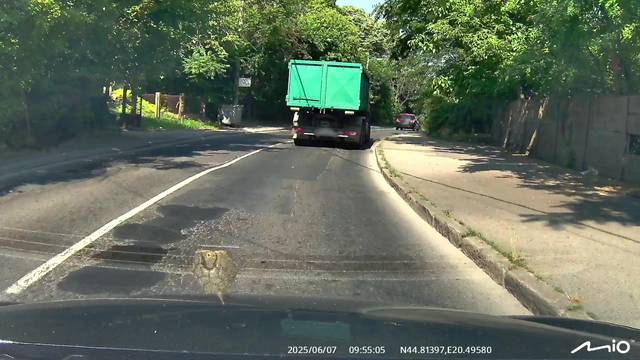
Region: Serbia
Coordinates: 44.814, 20.496